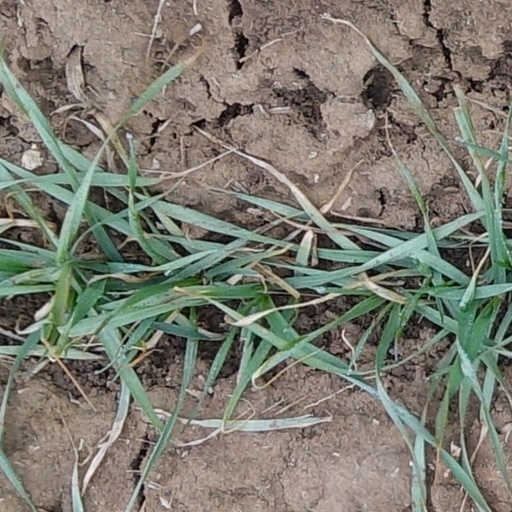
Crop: wheat